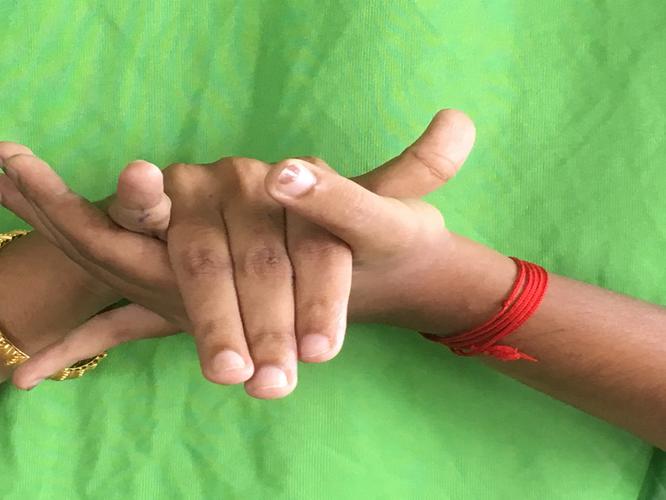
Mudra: Kurma
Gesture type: double_hand